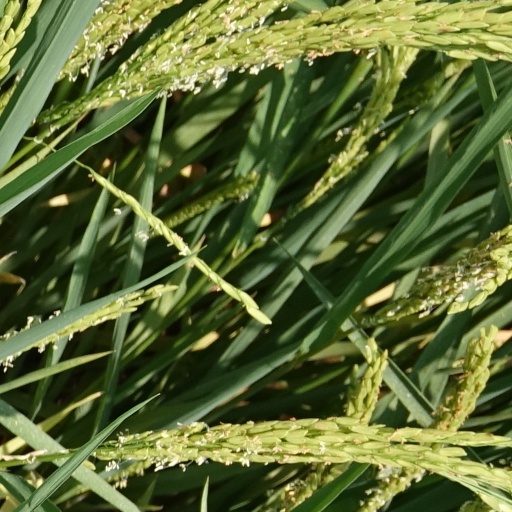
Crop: rice